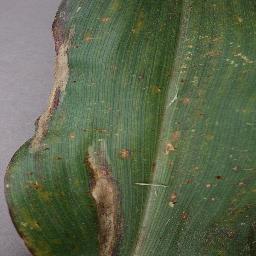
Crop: corn
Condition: (maize)_northern_blight